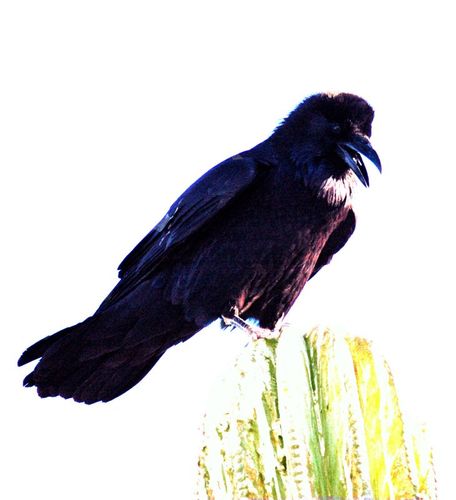
medium sized black bird around its whole body including the beak, head, and tail.
a larger sized bird that has tones of black all over and a long sharp bill
this is a black bird with a brown belly and a long pointed black beak.
a large bird with black feathers, and a curved long silver bill.
the bill of this bird's beak is long and slightly curved.
this bird has a purplish tone with some white on his neck and wings.
this solid black bird is large in size and features a bright black eye and a long pointed black beak.
this particular bird has a belly that is black and a black bill
this bird has wings that are black and has a thick bill
this bird is black in color, and has a black beak.
Species: Common Raven